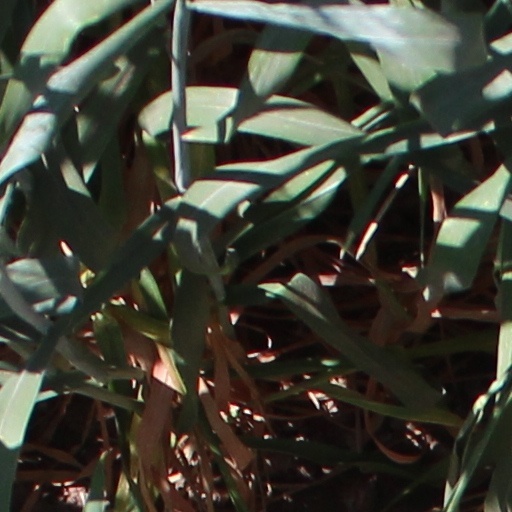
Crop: wheat